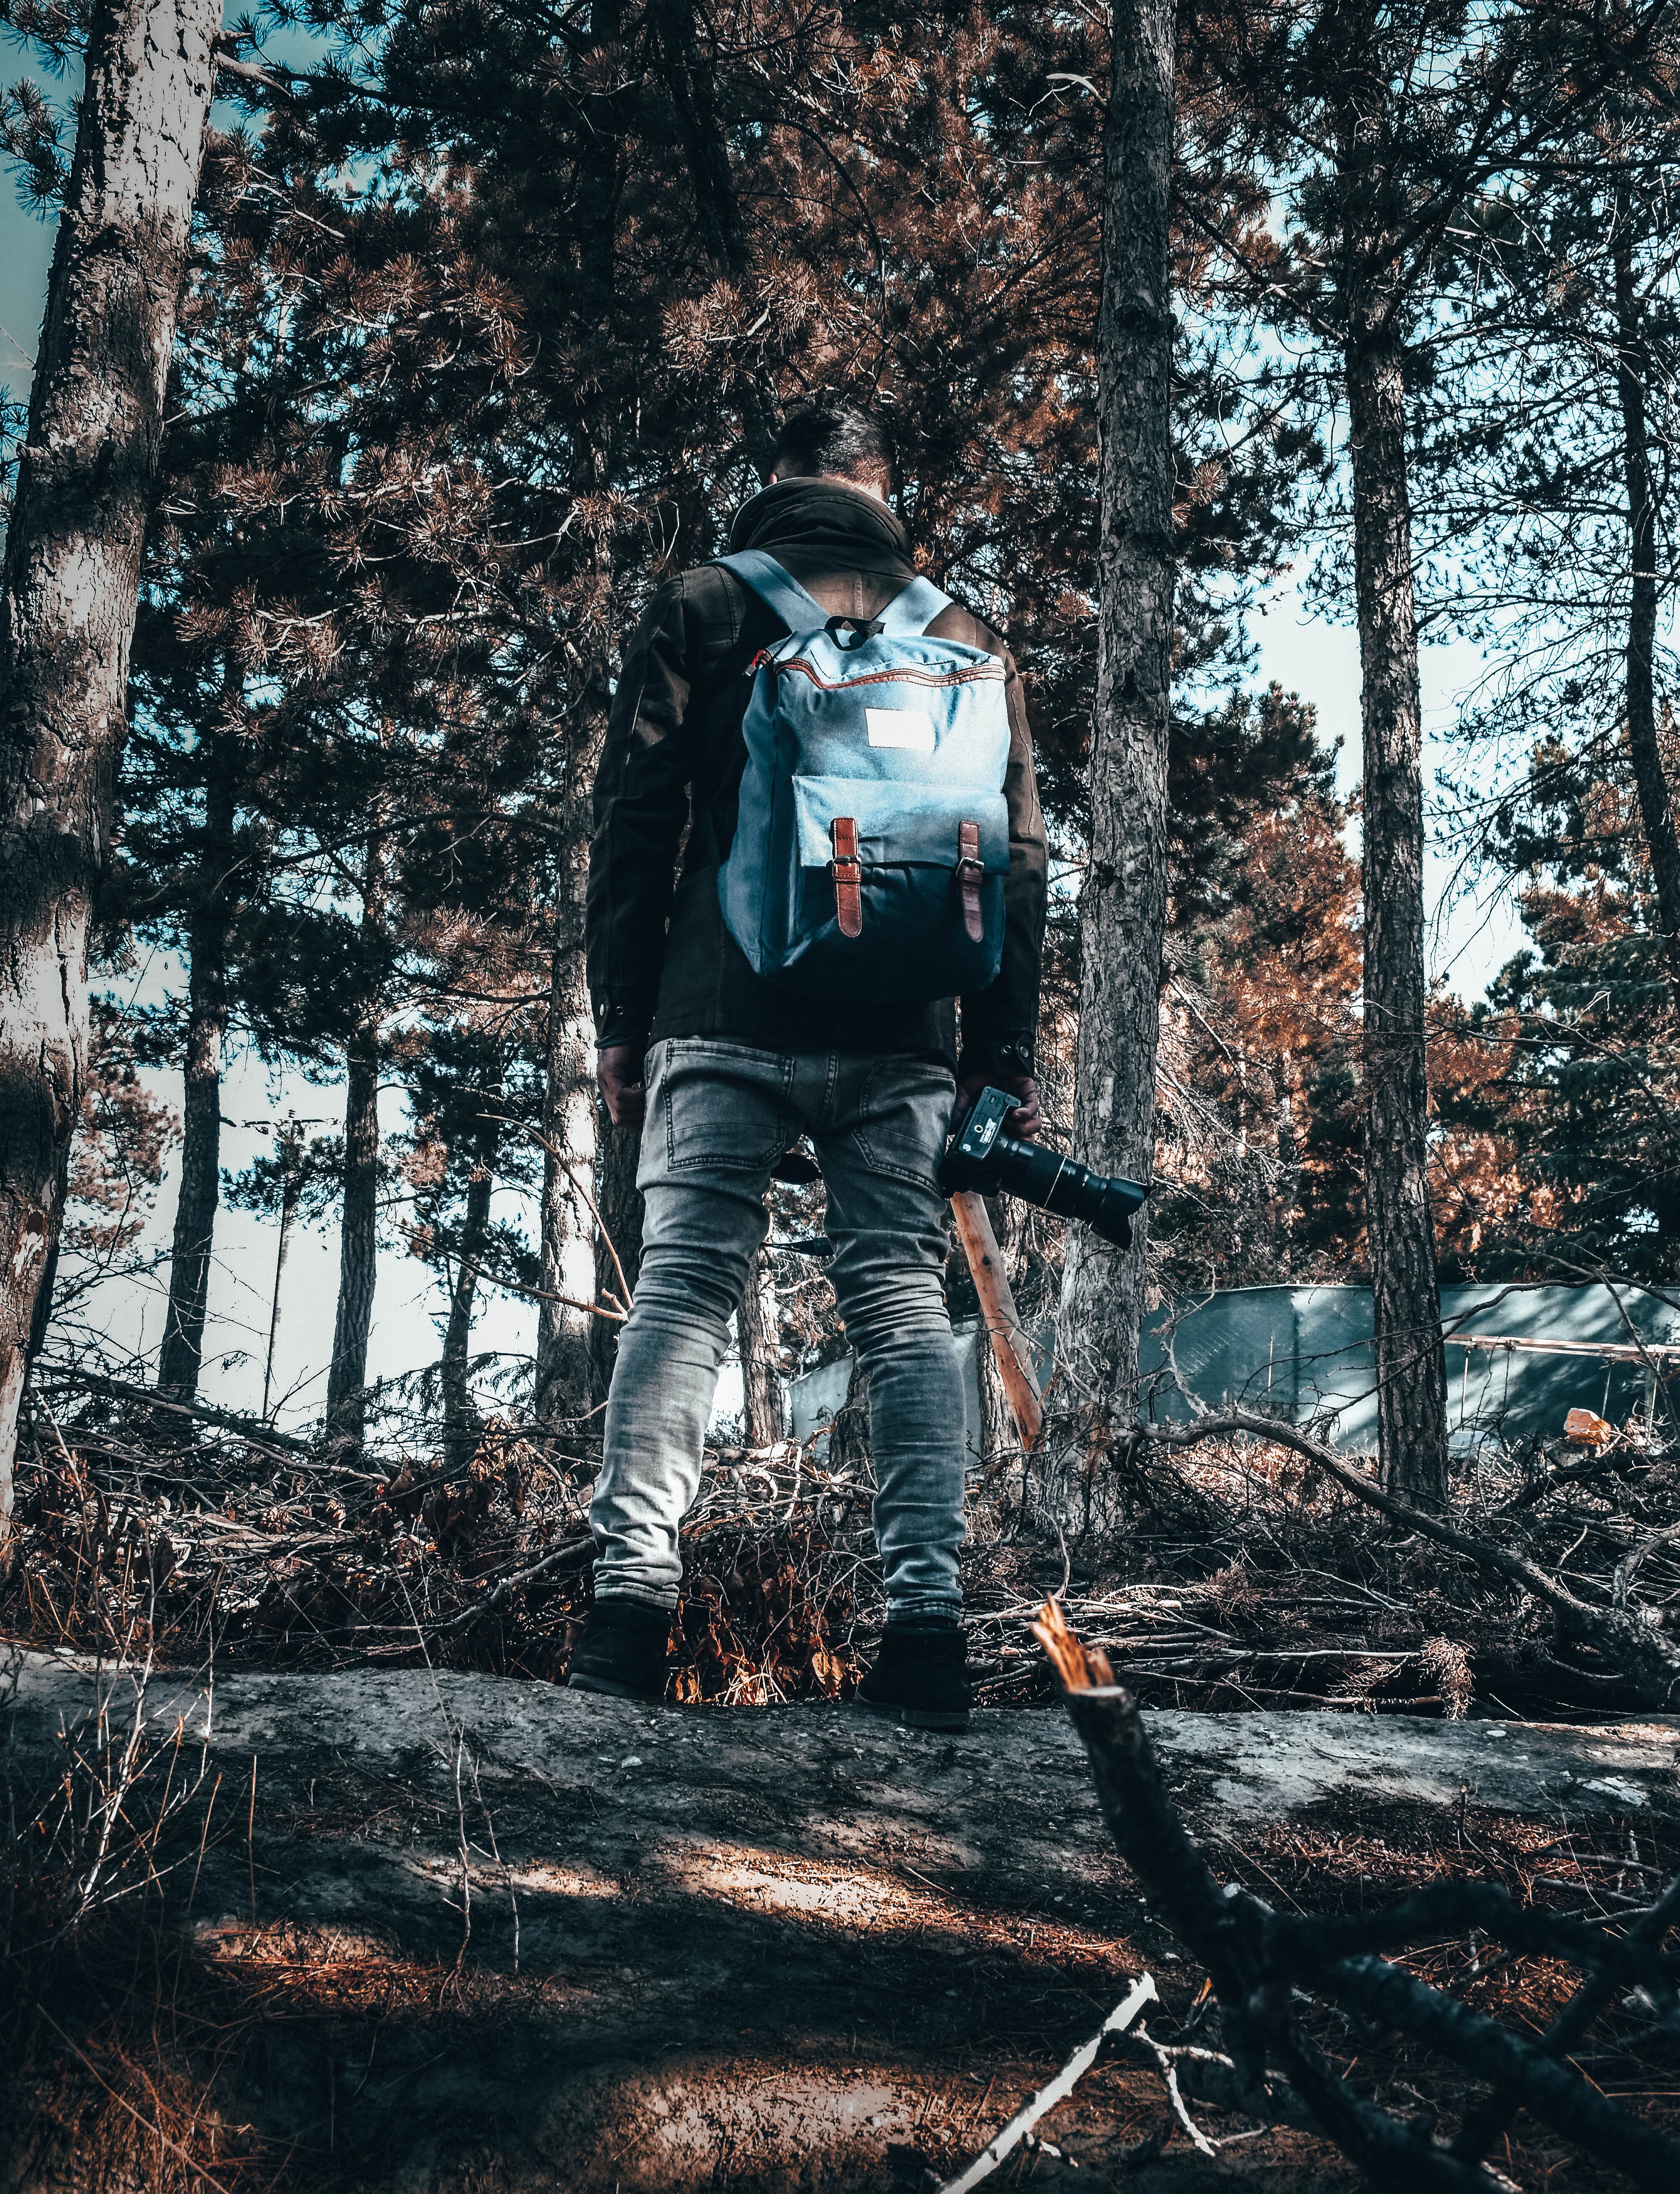
tree, forest, natural environment, leaf, branch, woodland, wilderness, woody plant, fashion, plant, autumn, photography, Northern hardwood forest, old growth forest, wood, winter, adventure, state park, trunk, jacket, shadow